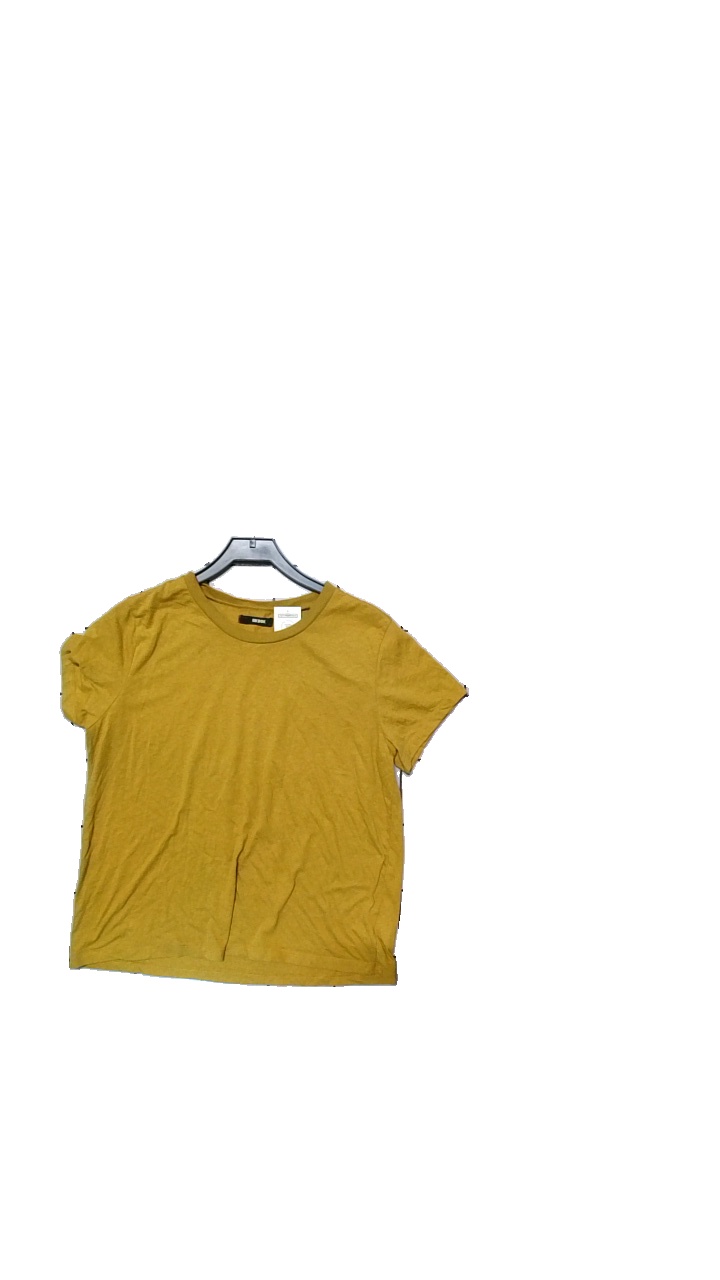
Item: T-shirt (Ladies)
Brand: Bikbok
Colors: Yellow
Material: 50% polyester, 30% viscose, 20% cotton
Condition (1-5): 4
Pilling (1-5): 4
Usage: Reuse
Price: <50